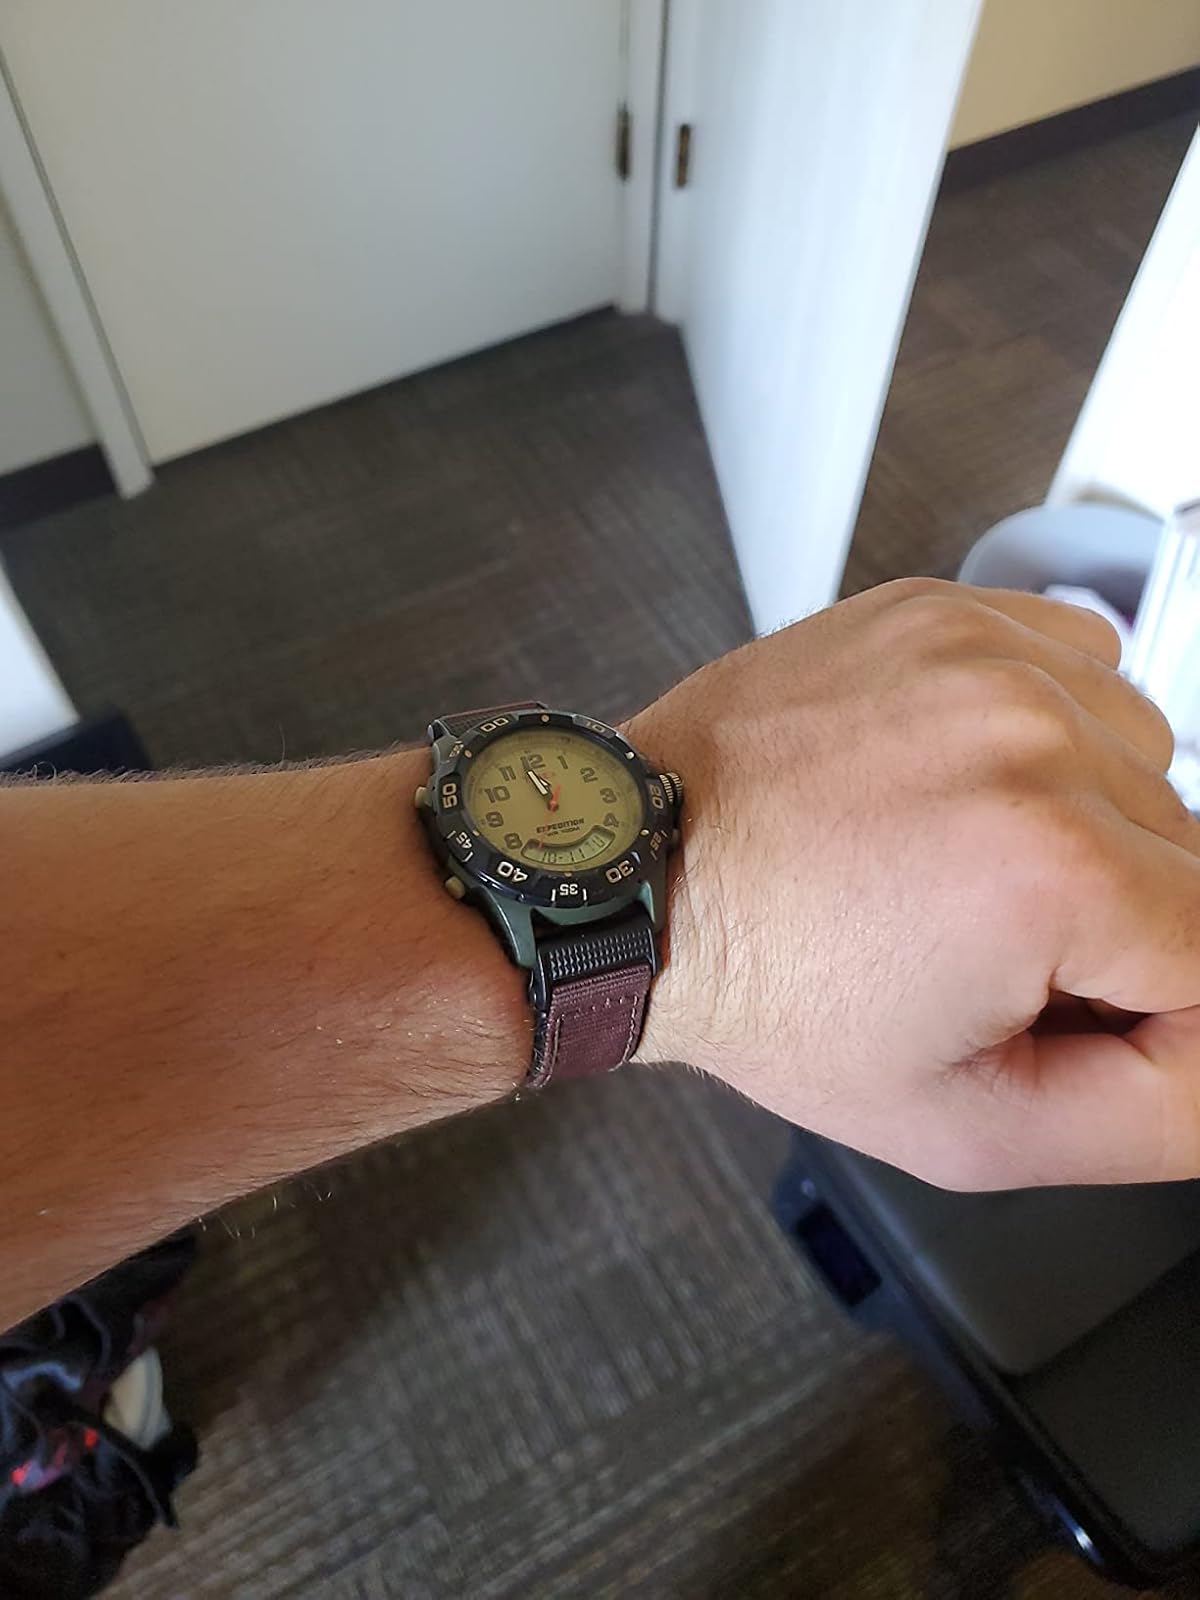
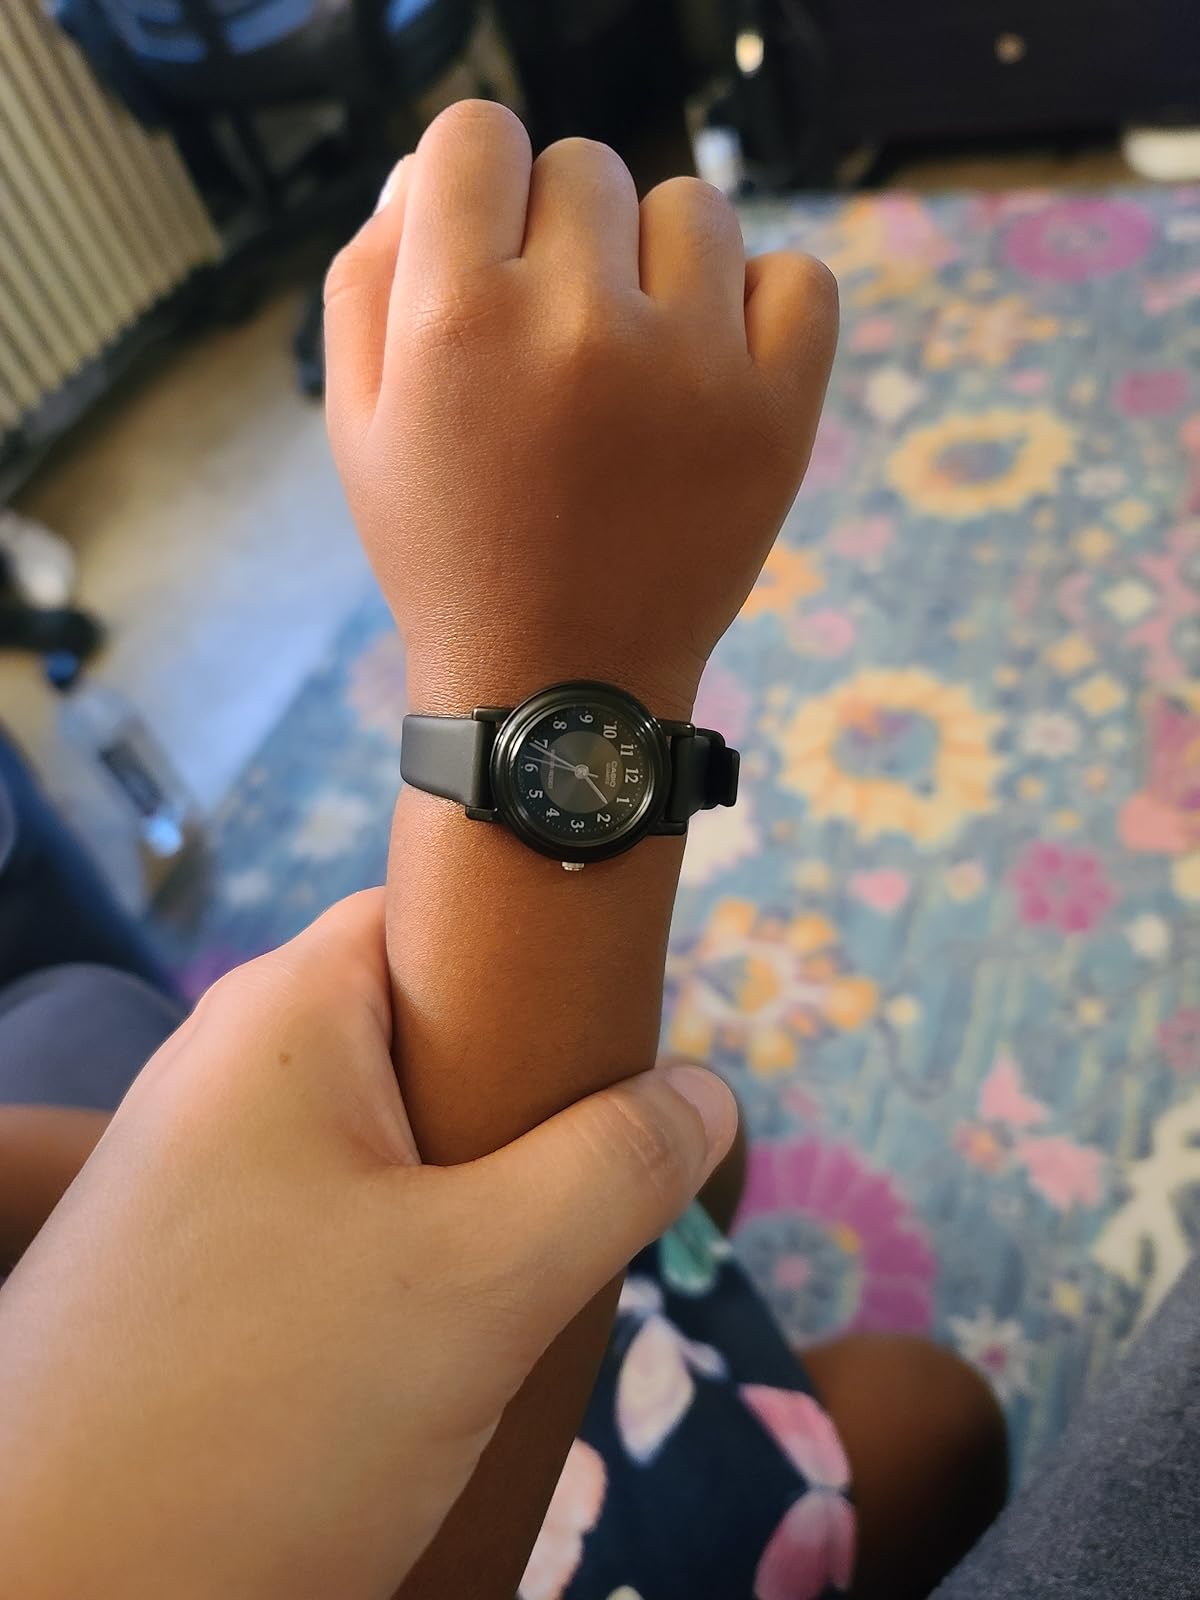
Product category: accessories_watch
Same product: no